Living Colour

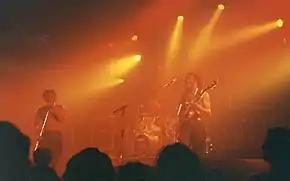
Living Colour in 1993

In 1986 a stable lineup was formed, consisting of vocalist/actor Corey Glover, guitarist Vernon Reid, bassist Muzz Skillings, and drummer Will Calhoun. After hiring managers Jim Grant and Roger Cramer, the band hired prodigy lighting designer Andy Elias in November 1986 to strengthen their live shows with explosive visual productions. The band became experienced at touring and performed regular gigs at the club CBGB. Around this time, their career also benefited from Rolling Stones singer Mick Jagger's involvement. Jagger's interest in Living Colour was piqued when Vernon Reid auditioned for the album "Primitive Cool"; Jagger then arranged to see them live at CBGBs. Jagger went on to produce two of their demos. His endorsement encouraged major record labels to renew their interest in Living Colour, resulting in a recording contract with Epic Records. Interviewed in 2018, Vernon Reid looked back on the deal as a bittersweet triumph; "We had to get the co-sign from a person who literally embodied what rock 'n' roll is, the fact that he had to come see us, and dig us, for us to get at the back of the line is crazy."